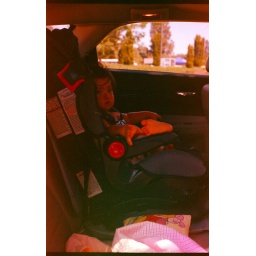
Sofia in her car seat